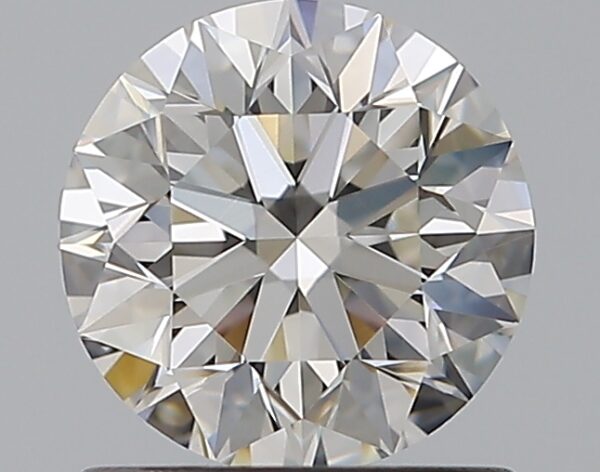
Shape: round
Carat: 0.9
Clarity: VVS1
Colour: H
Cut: EX
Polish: EX
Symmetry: EX
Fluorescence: N
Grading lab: GIA
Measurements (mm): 6.08 x 6.12 x 3.87